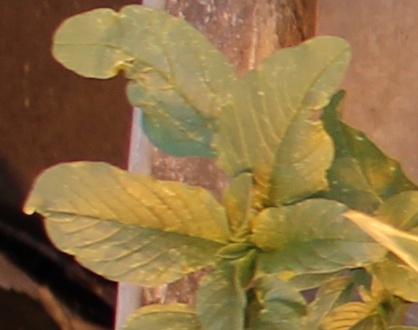
Label: Waterhemp